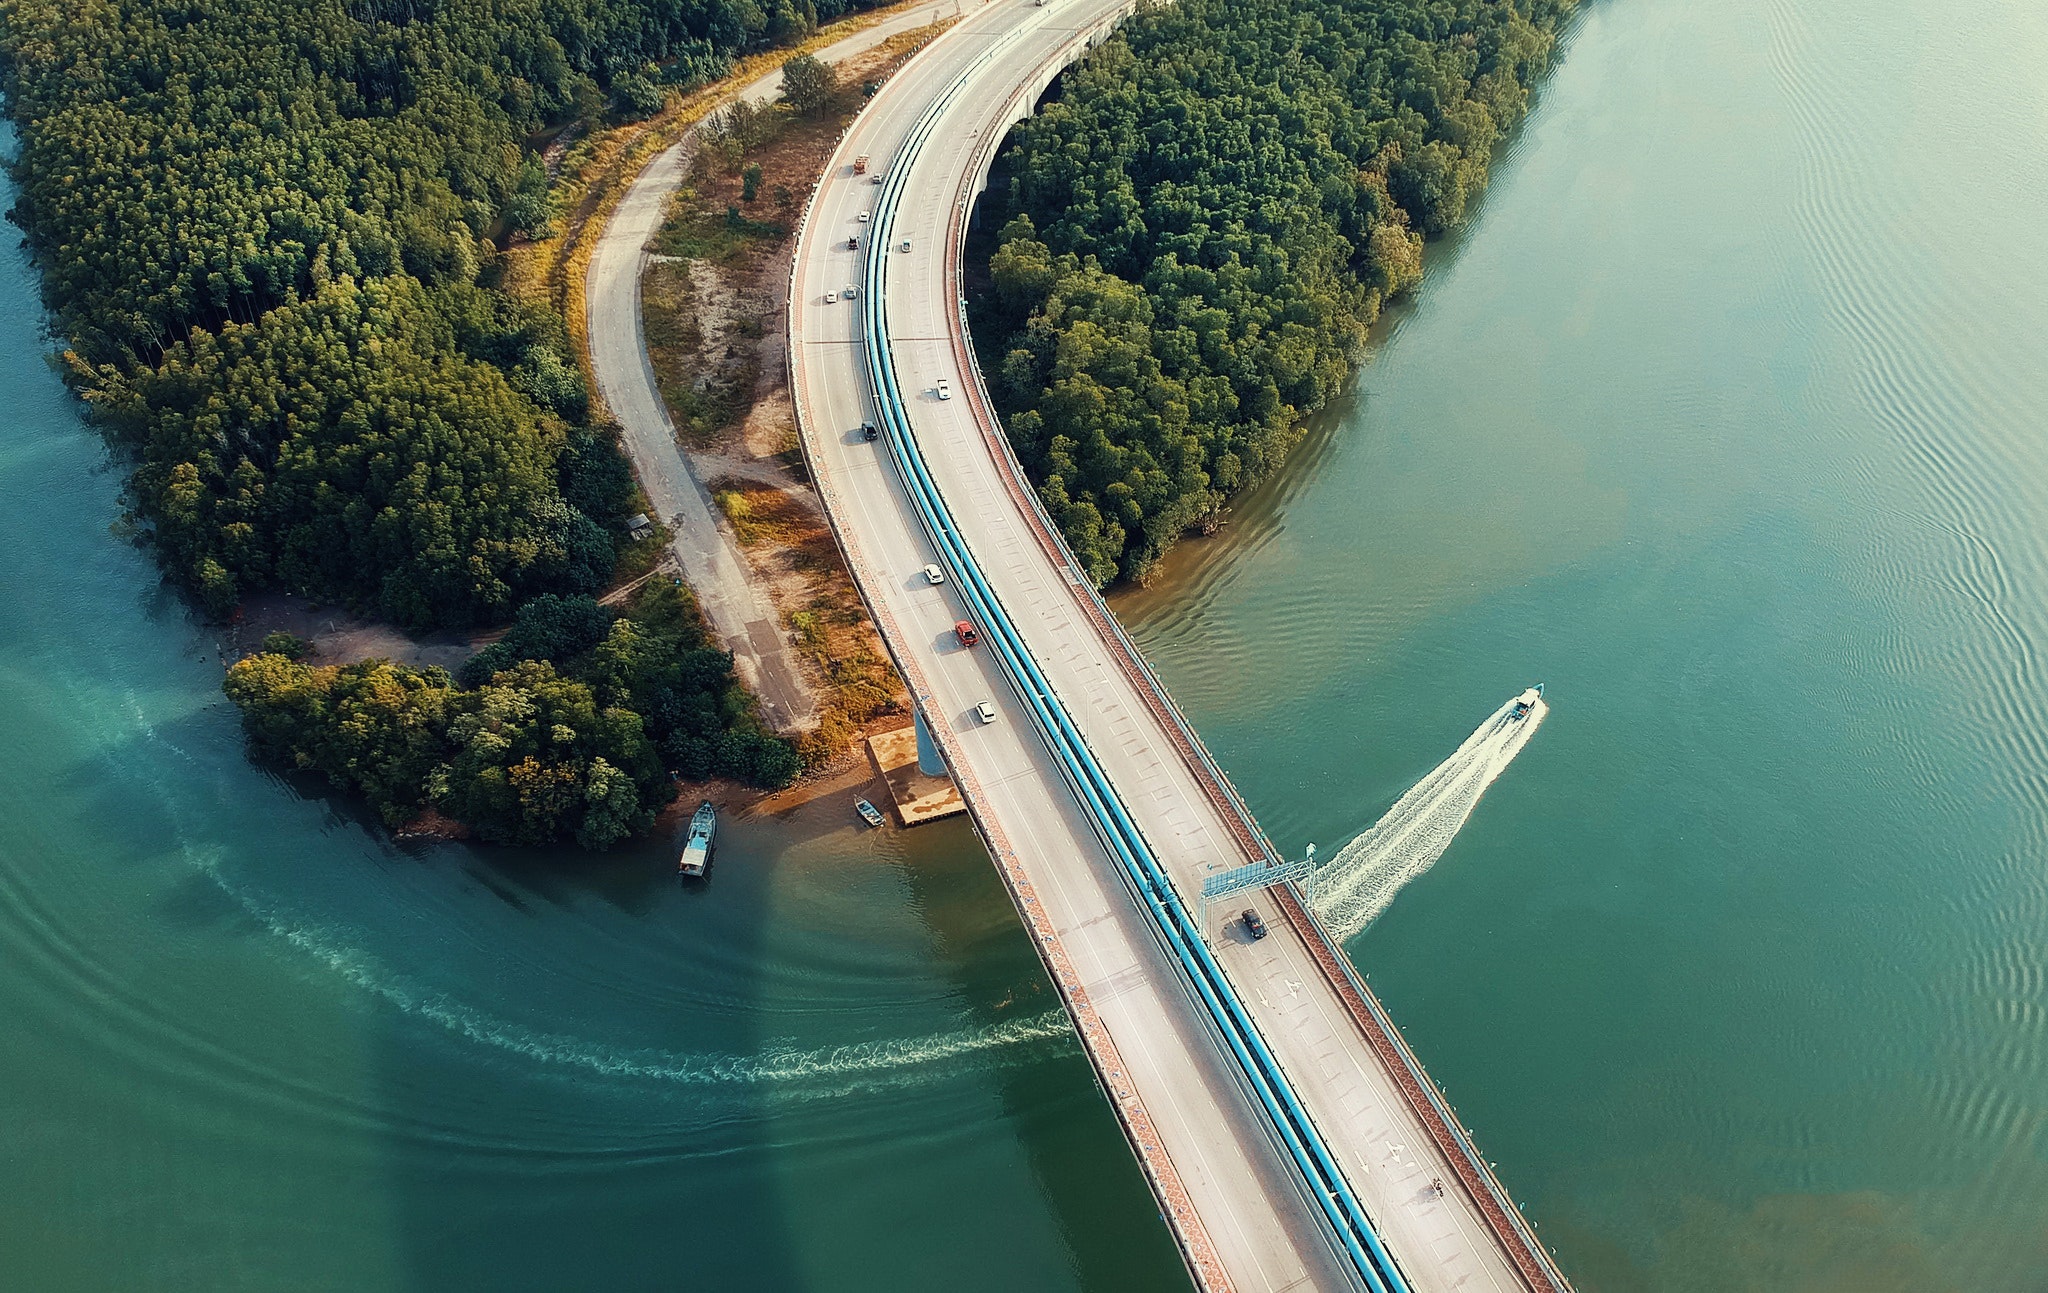
aerial photography, water resources, fixed link, bridge, air travel, bird's eye view, waterway, road, infrastructure, photography, river, landscape, island, coastal and oceanic landforms, flap, thoroughfare, nonbuilding structure, levee, channel, overpass, geological phenomenon, airline, inlet, concrete bridge, highway, canal, flight